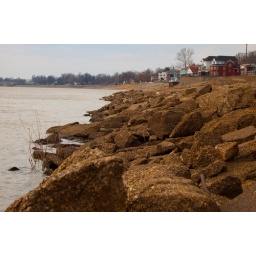
Big rocks down by the boat launch....Newburgh, IN